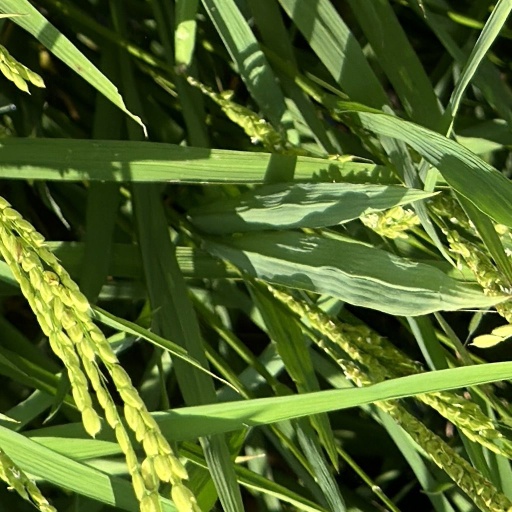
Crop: rice